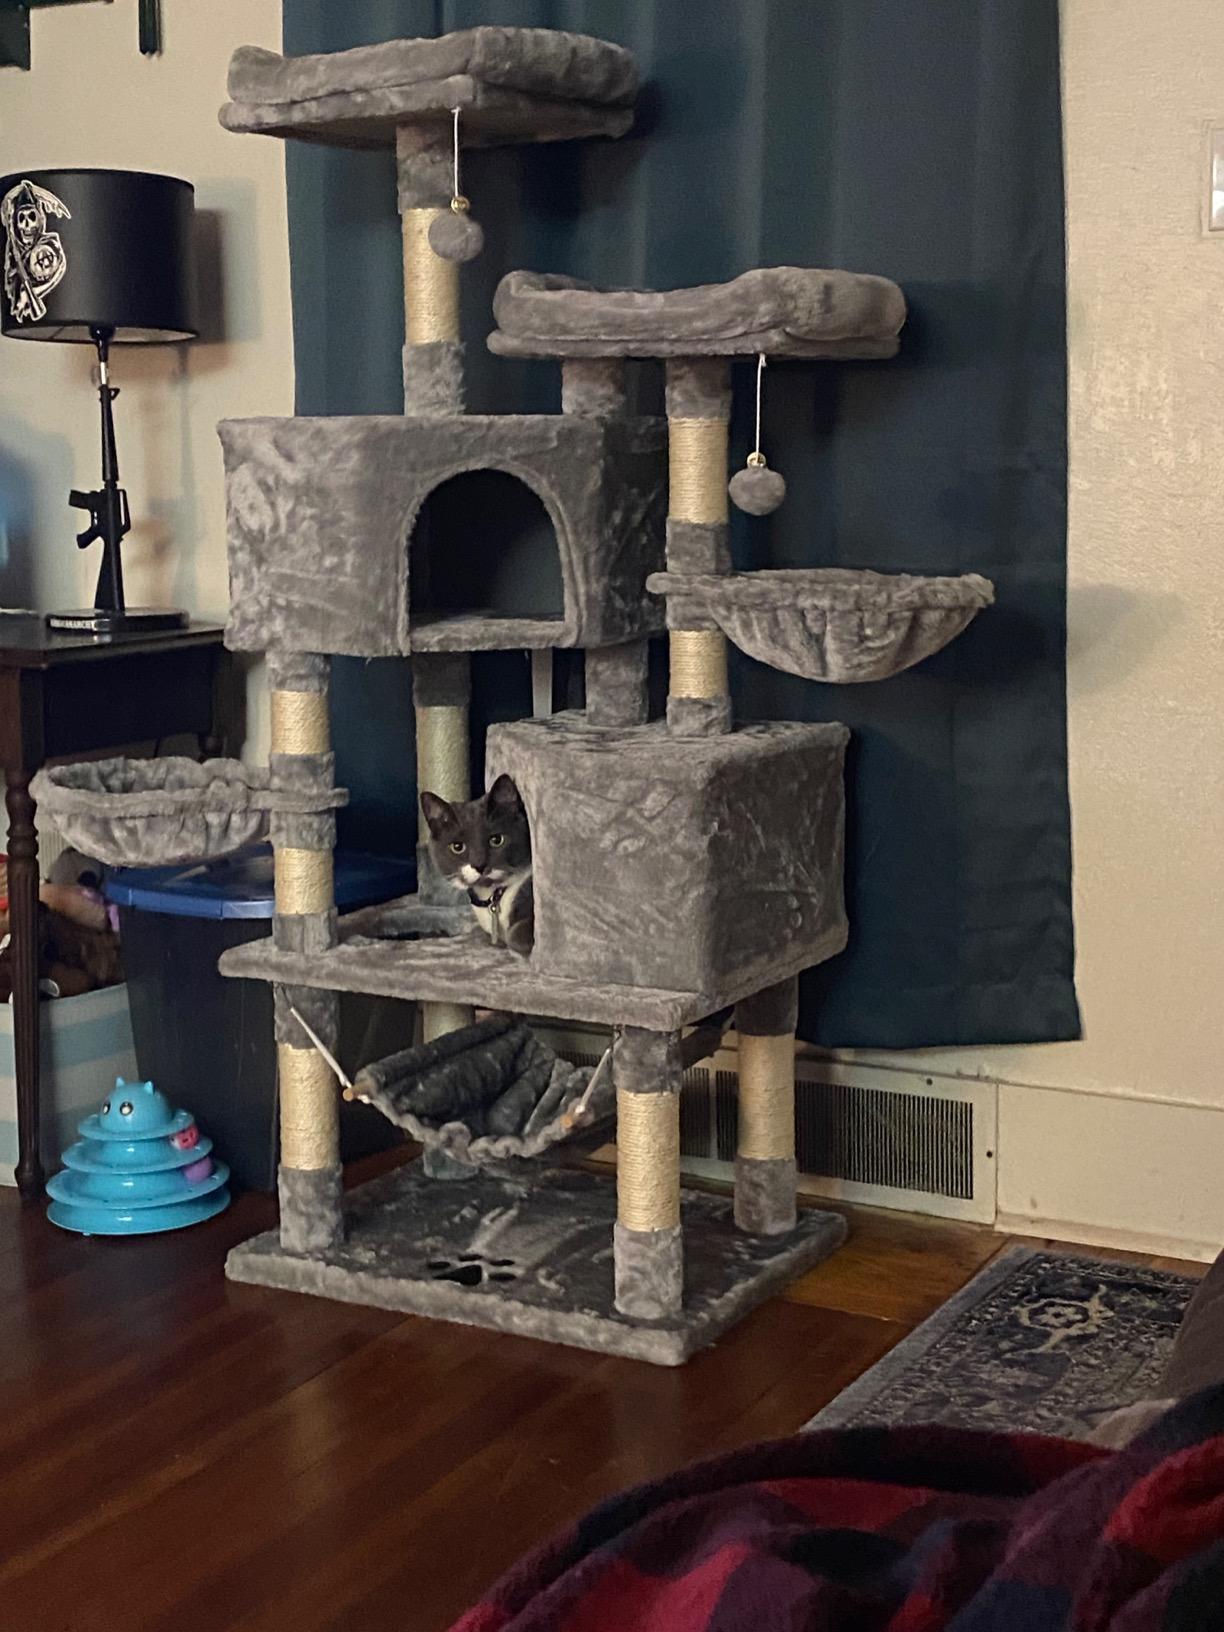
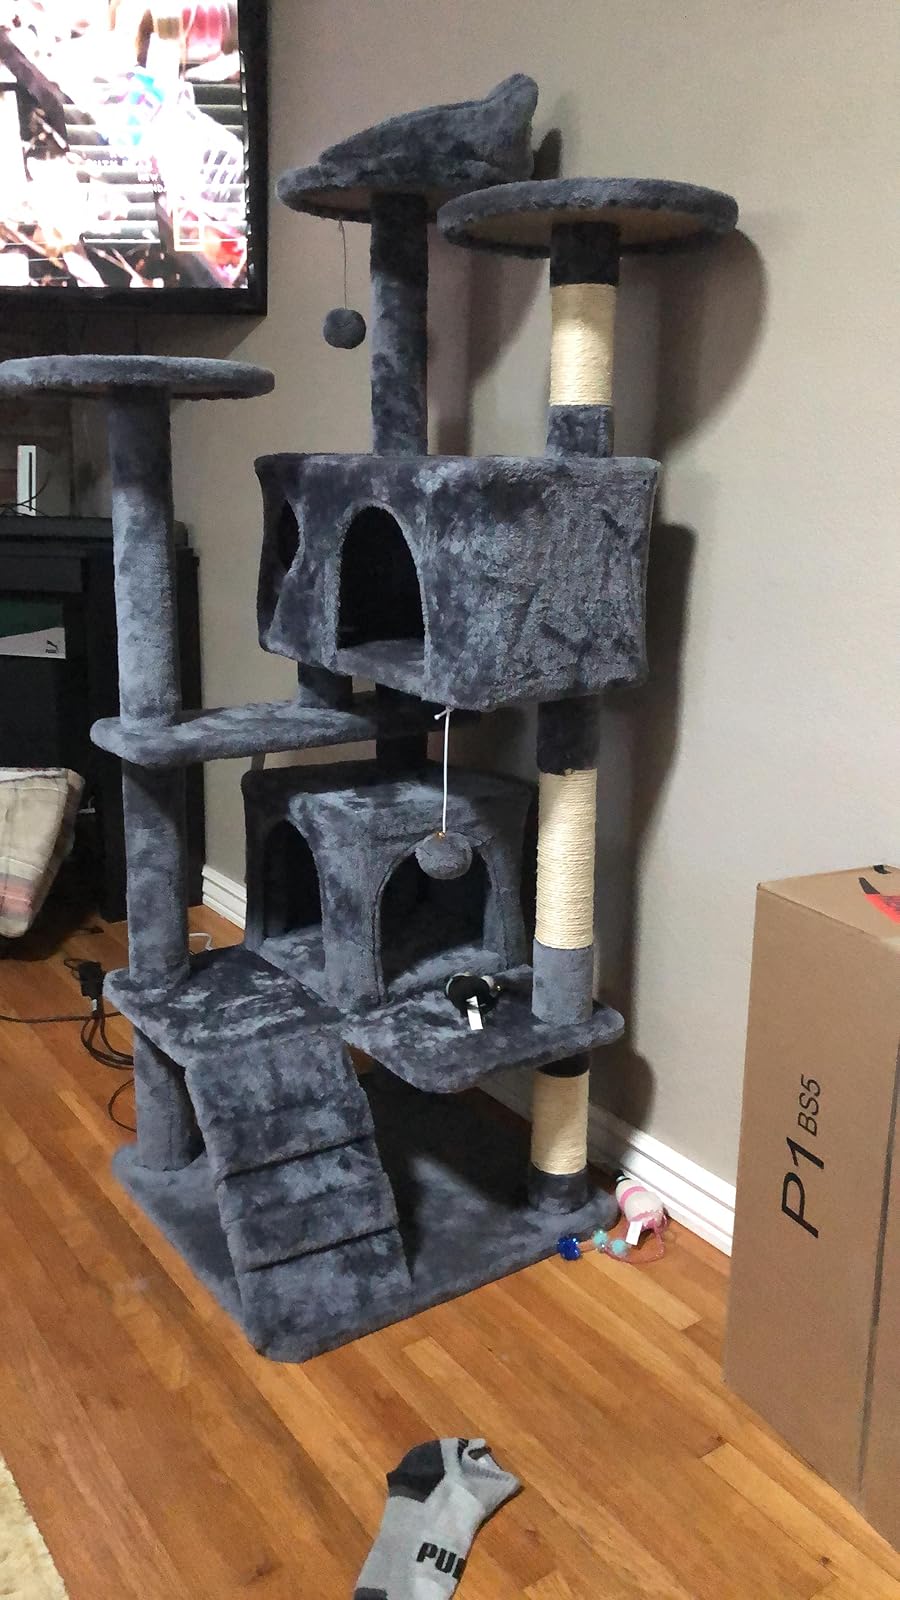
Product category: items_cat tree
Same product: no